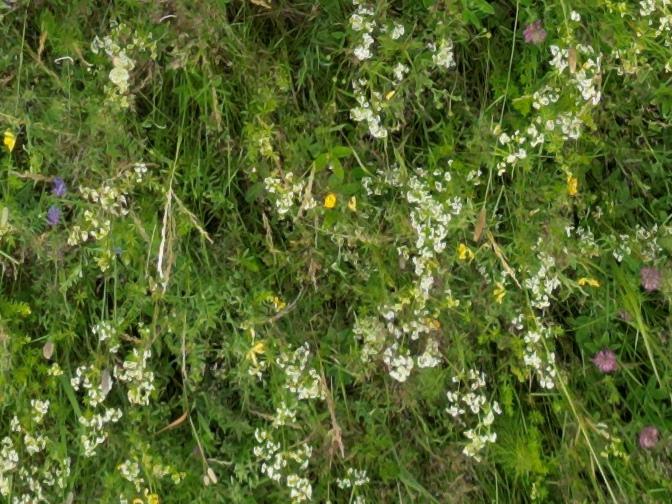
Flowers visible: yarrow flowers, yarrow flowers, yarrow flowers, yarrow flowers, yarrow flowers, yarrow flowers, yarrow flowers, yarrow flowers, yarrow flowers, yarrow flowers